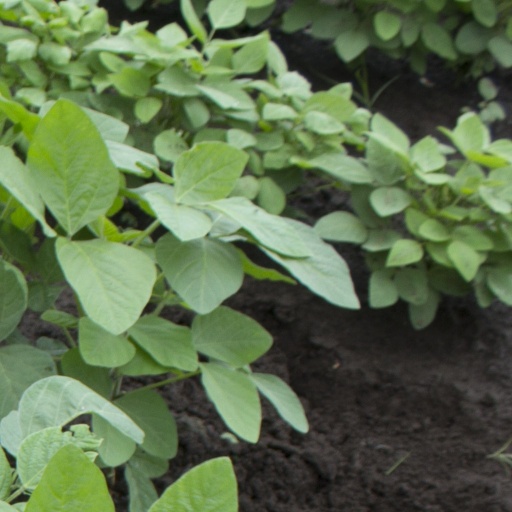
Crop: soybean